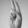
ASL letter: U